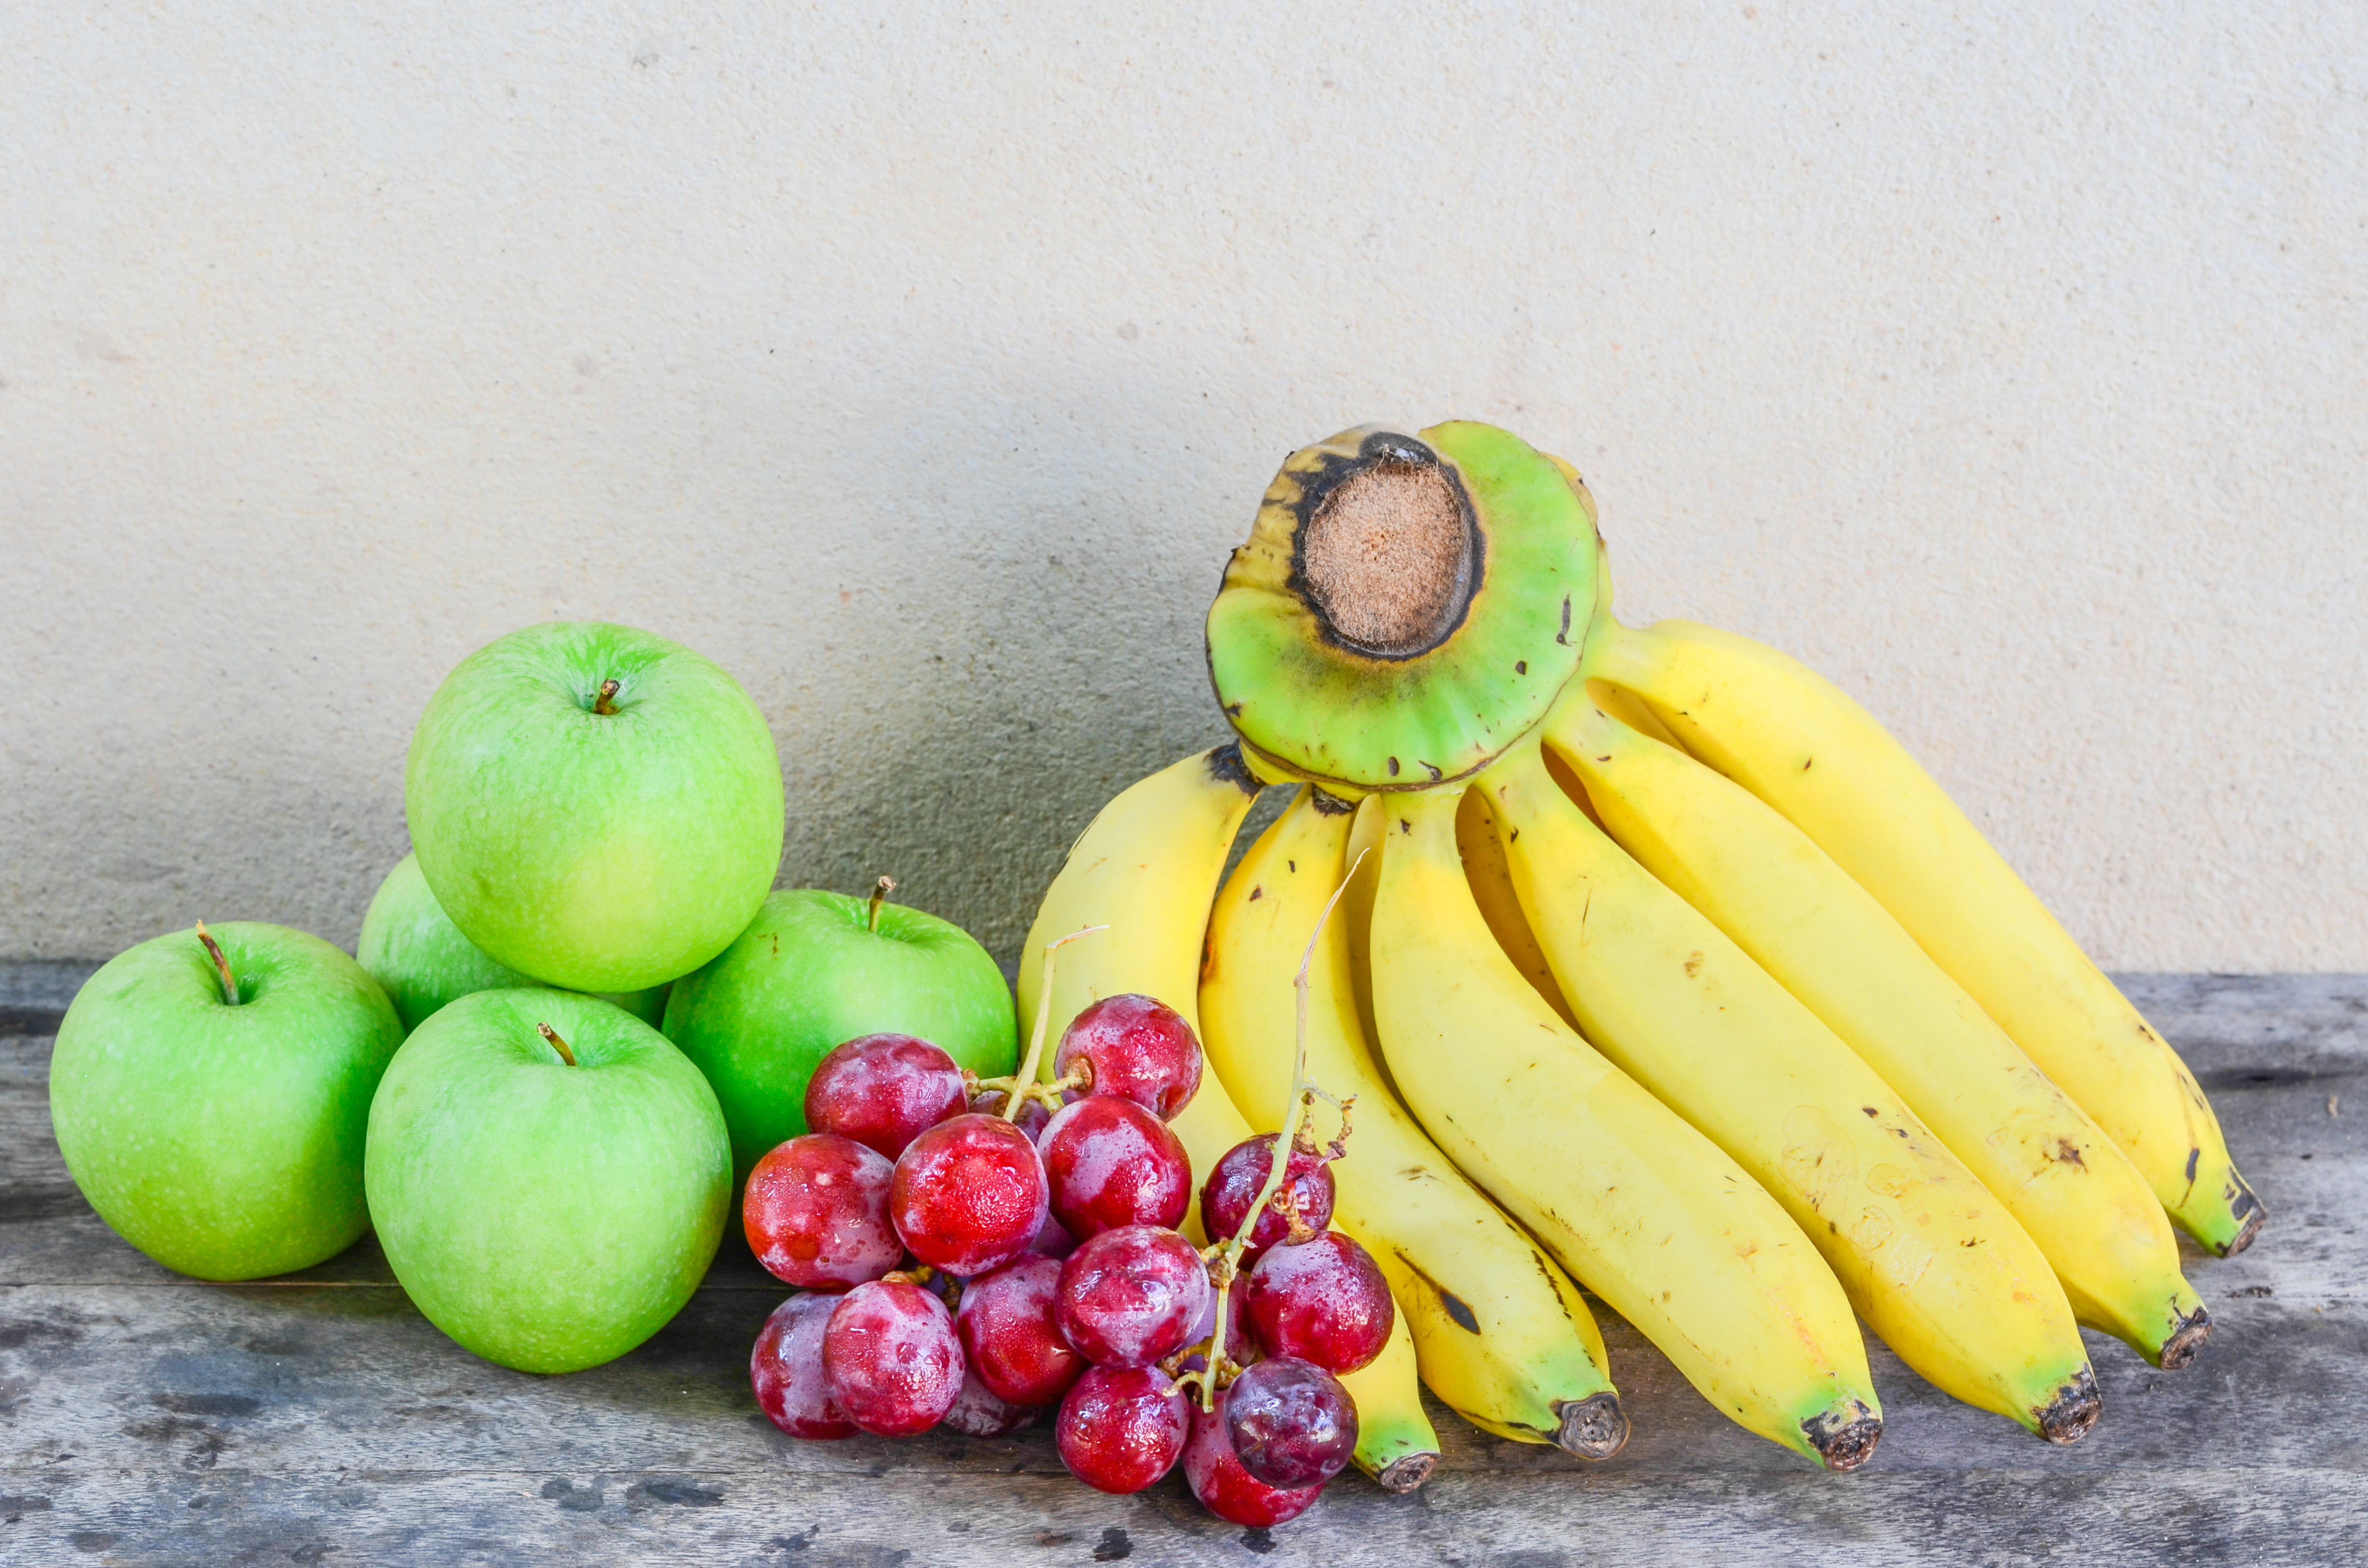
Artfruit, natural foods, banana family, banana, fruit, food, still life photography, accessory fruit, saba banana, plant, yellow, superfood, cooking plantain, vegan nutrition, still life, local food, vegetarian food, produce, photography, apple